William Tryon

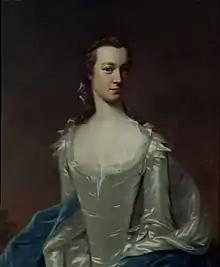
Margaret Tryon

Tryon was born on 8 June 1729 at the Tryon family's seat at Norbury Park, Surrey, the son of Charles Tryon and Lady Mary Shirley. His maternal grandfather was Robert Shirley, 1st Earl Ferrers. In 1751, Tryon enlisted in the British Army as a lieutenant in the 1st Regiment of Foot Guards and was promoted to the rank of captain later that year. In 1758, Tryon was promoted to lieutenant-colonel.